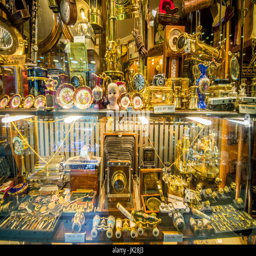
gold traditional items being sold